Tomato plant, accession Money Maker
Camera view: horizontal (90 deg, fisheye); turntable rotation: 270 degrees
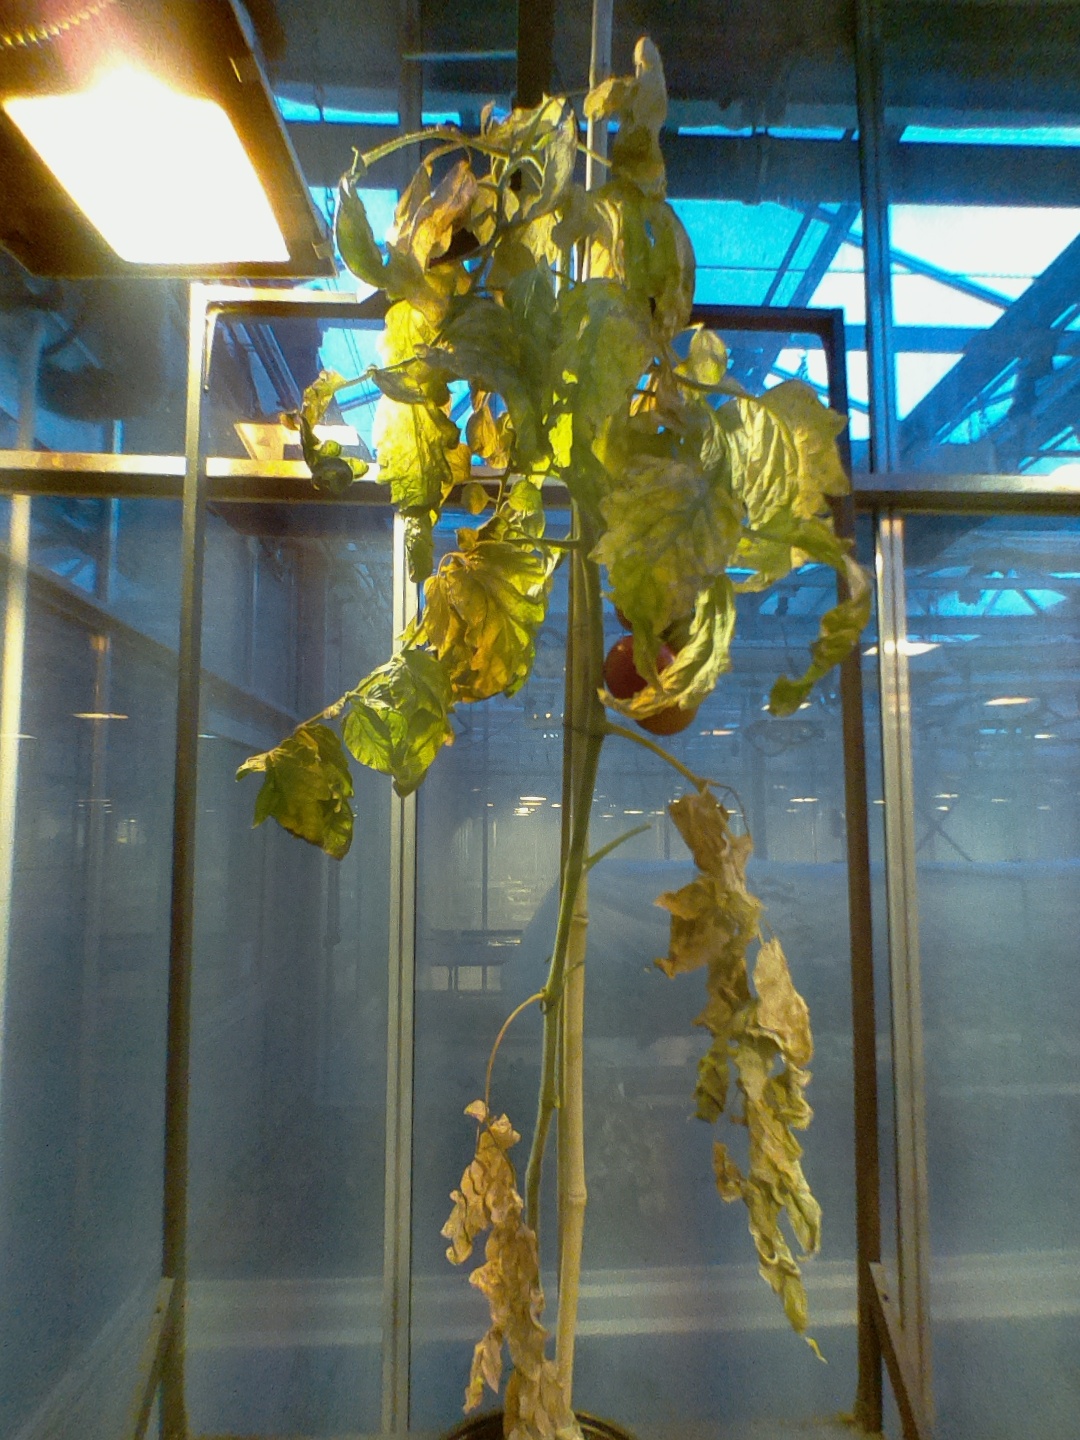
BBCH growth stage 82: 20%-30% of fruits show typical fully ripe color